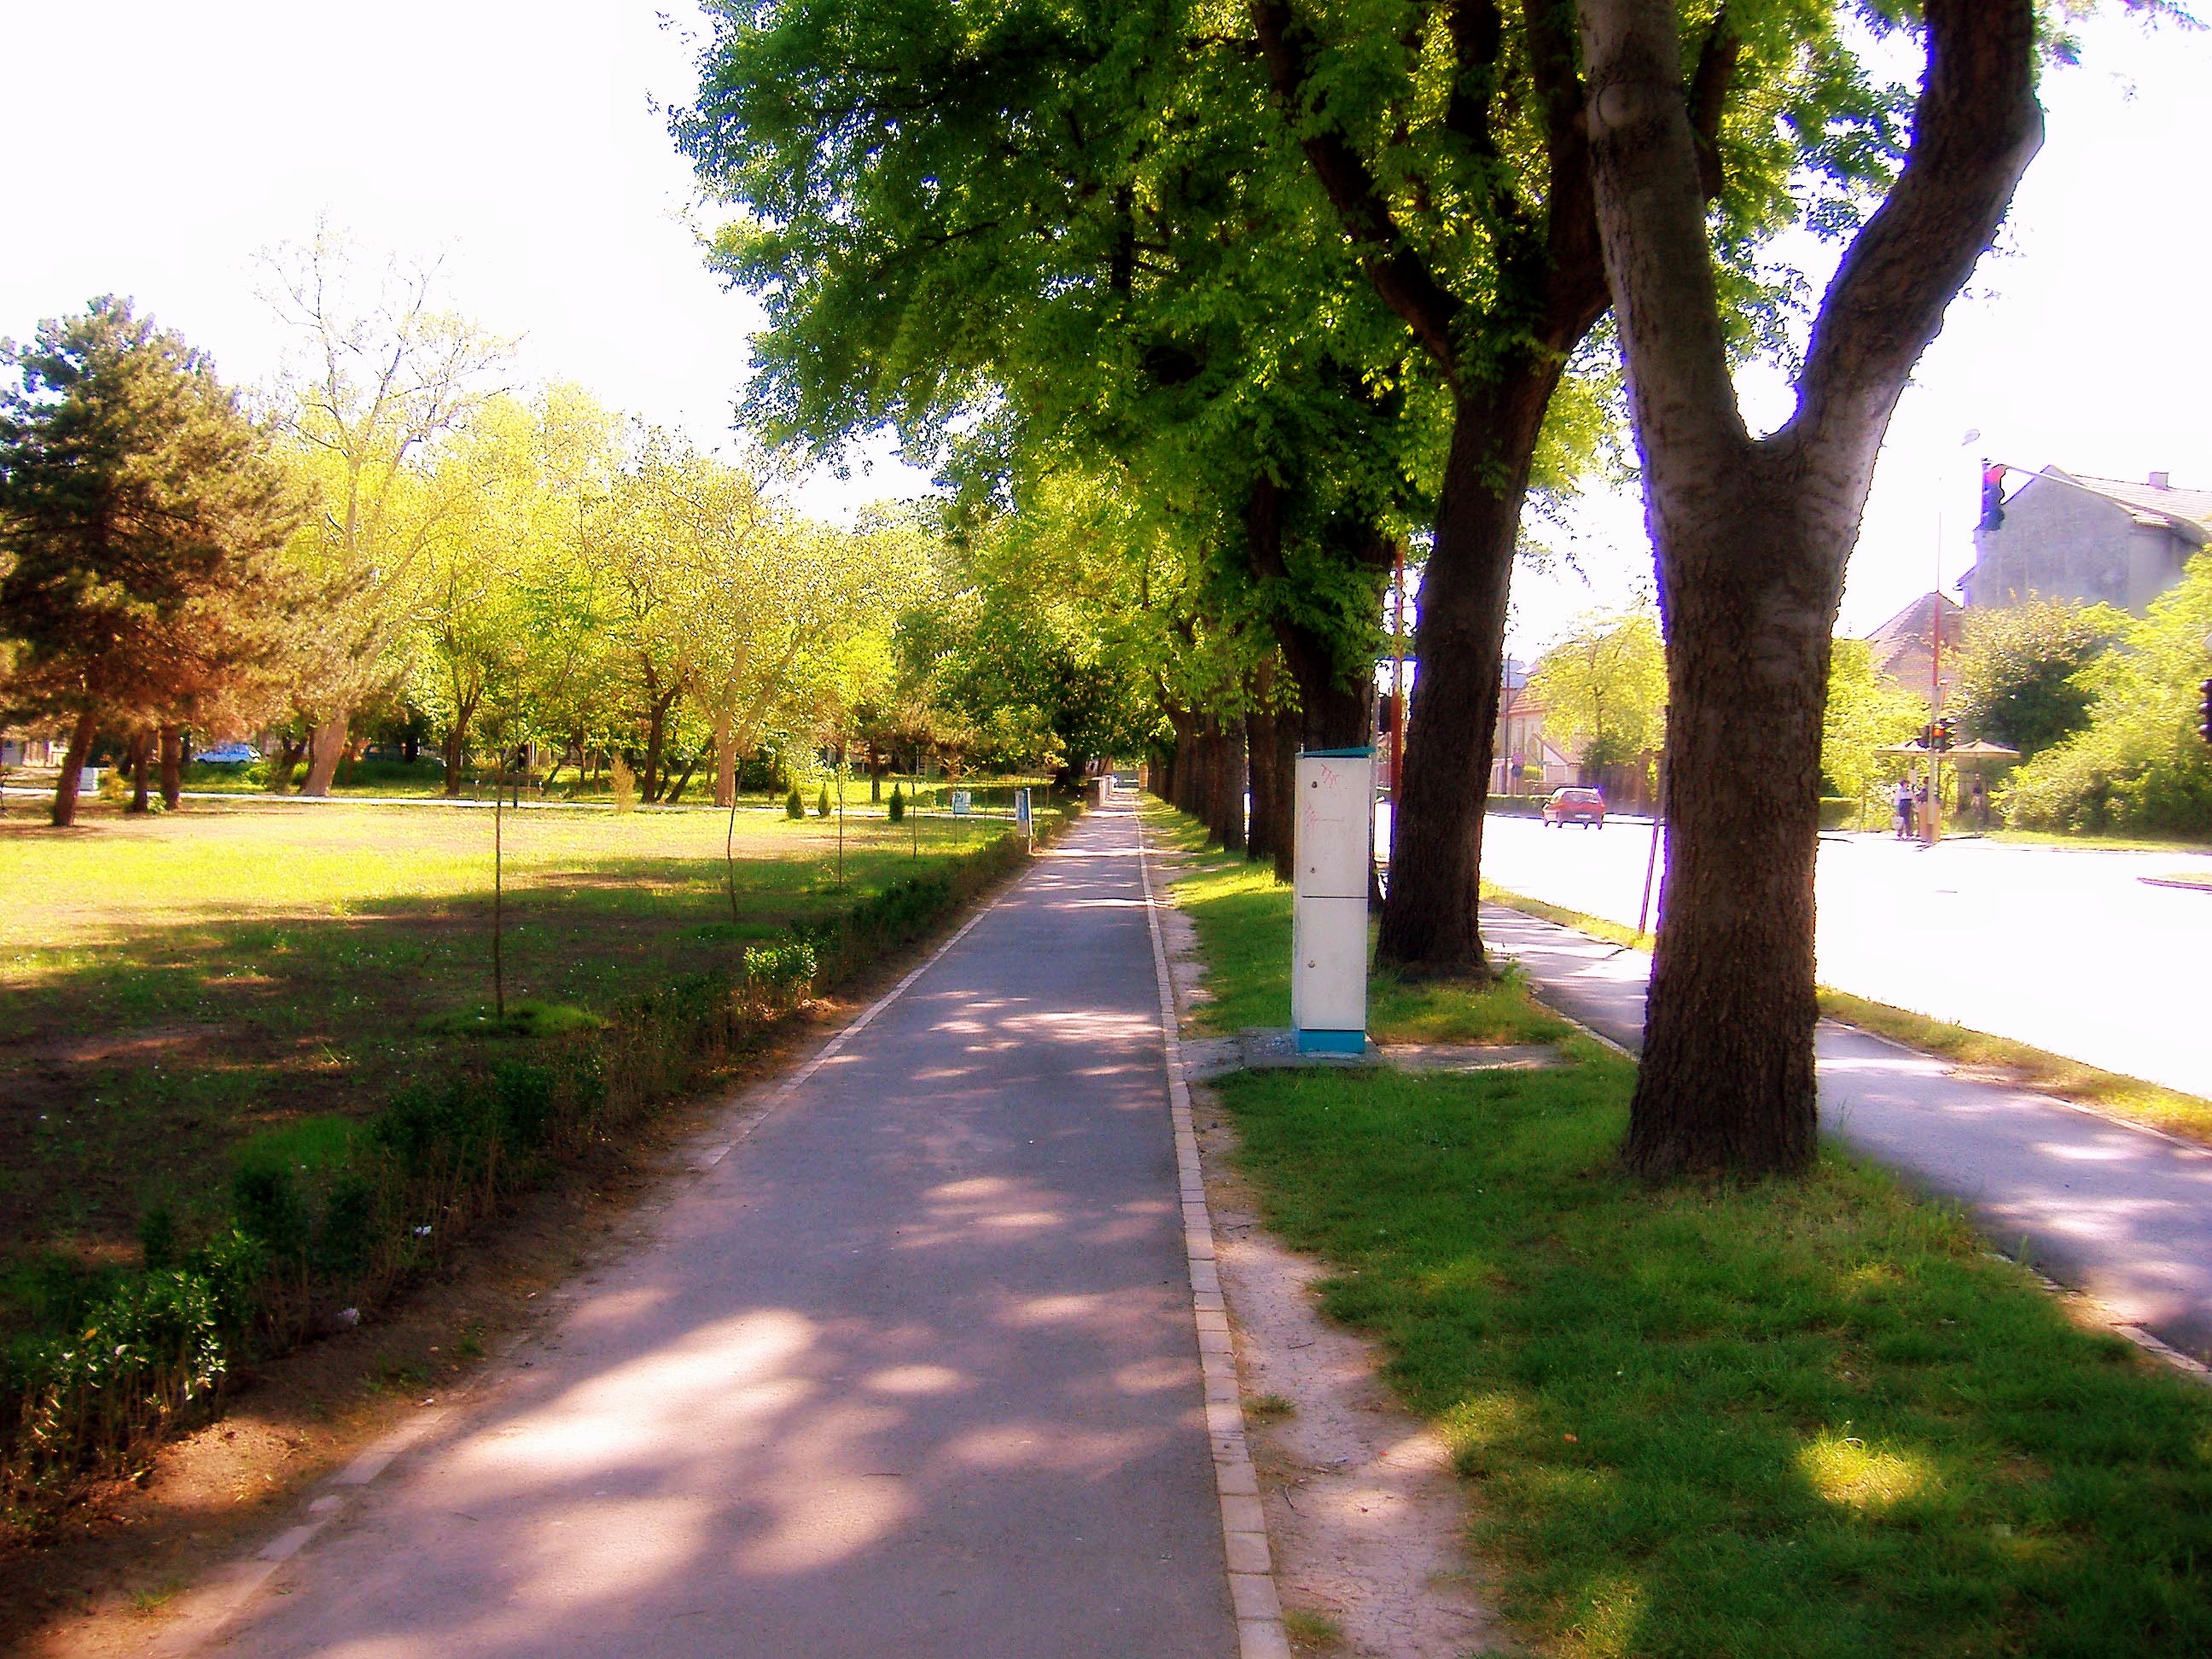
bicycle, track, cycling, alley, tree, green, downtown, city, summer, park, subotica, vojvodina, serbia, photo, travel, poster, nature, leaf, woody plant, path, public space, plant, sky, walkway, grass, sunlight, road, neighbourhood, lane, landscape, recreation, garden, trail, sidewalk, road surface, spring, shrub, lawn, estate, landscaping, evening